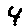
Label: 4